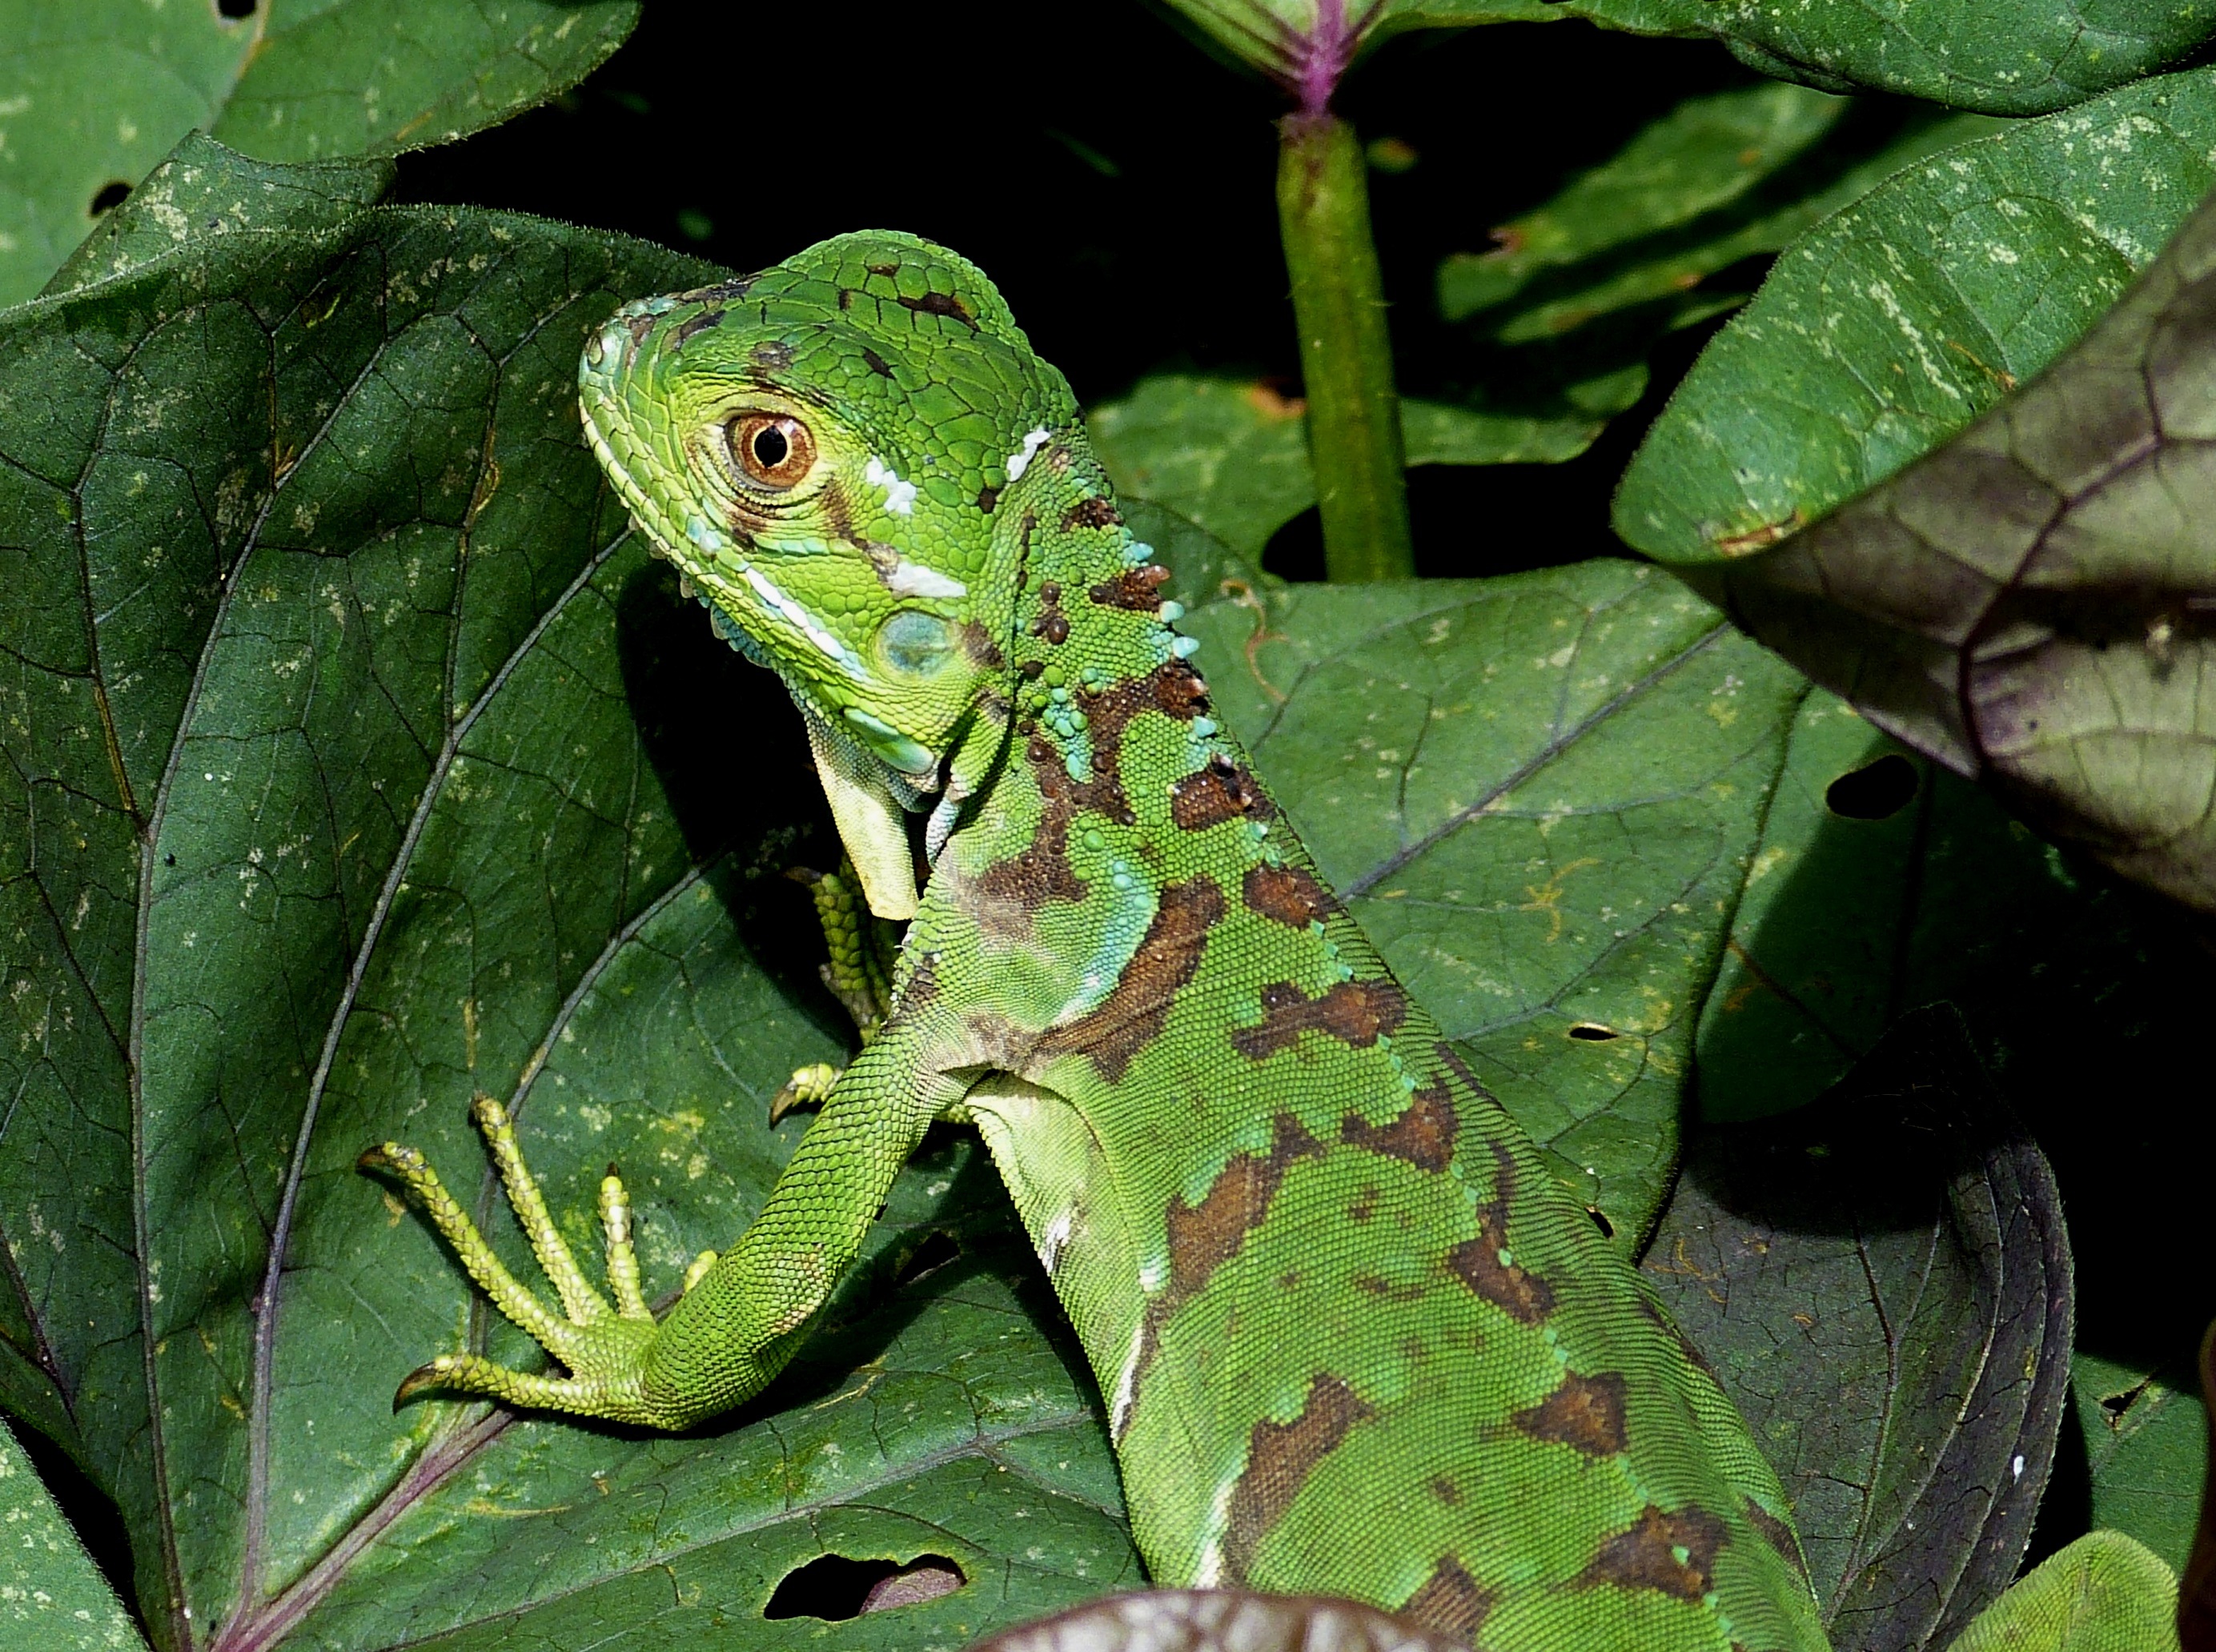
nature, leaf, animal, wildlife, green, jungle, tropical, botany, reptile, amphibian, garden, fauna, lizard, tree frog, vegetation, rainforest, vertebrate, exotic, tropics, lacerta, costa rica, central america, dactyloidae, scaled reptile, african chameleon